Asylum (1972 horror film)

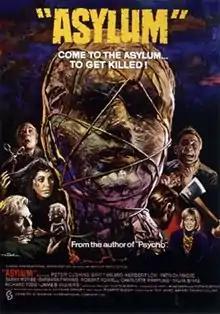
Theatrical release poster

Asylum (U.S. title: House of Crazies) is a 1972 British anthology horror film made by Amicus Productions. The film was directed by Roy Ward Baker and produced by Milton Subotsky. Robert Bloch wrote the script, adapting four of his own short stories.